Norman Saunders

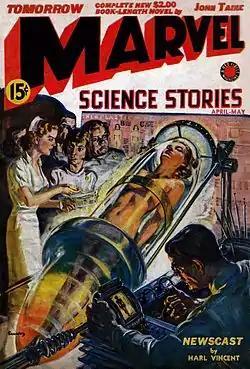
Norman Saunders' cover for "Marvel Science Stories" (April–May 1939)

He left Fawcett to become a freelance pulp artist, moved to New York City and studied under Harvey Dunn at the Grand Central School of Art. He painted for all the major publishers and was known for his fast-action scenes, his beautiful women and his ability to meet a deadline. He worked in almost any genre—Westerns, weird menace, detective, sports and the saucy pulps (sometimes signed as "Blaine"). He was able to paint very quickly, producing 100 paintings a year—two a week from 1935 through 1942—and thus lived well during the Depression era.